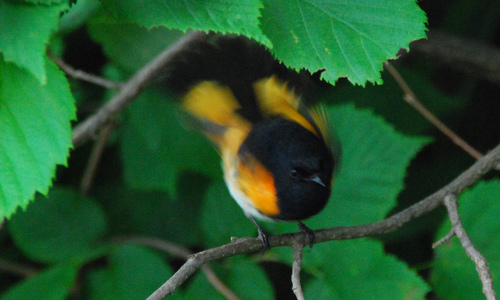
a black bird with bright orange coverts and upper coverts.
a stunning bird with black body and head, bright yellow sides and yellow coverts.
this bird is black with orange and has a very short beak.
small black white and yellow bird with medium black tarsus and medium black beak
this small bird has dark and yellow wings, a dark crown and nape and a white belly.
this small bird has a bright orange breast, white belly and black body with orange on its wings.
this bird has a black crown as well as a yellow wingbaran attractive, orange, black and white bird on a branch looking downward with black eyes and a black beak.
a medium sized bird with a small bill, and a black crown
this bird is black with orange and has a very short beak.
Species: American Redstart